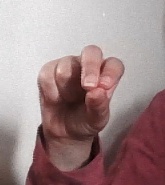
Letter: gaaf